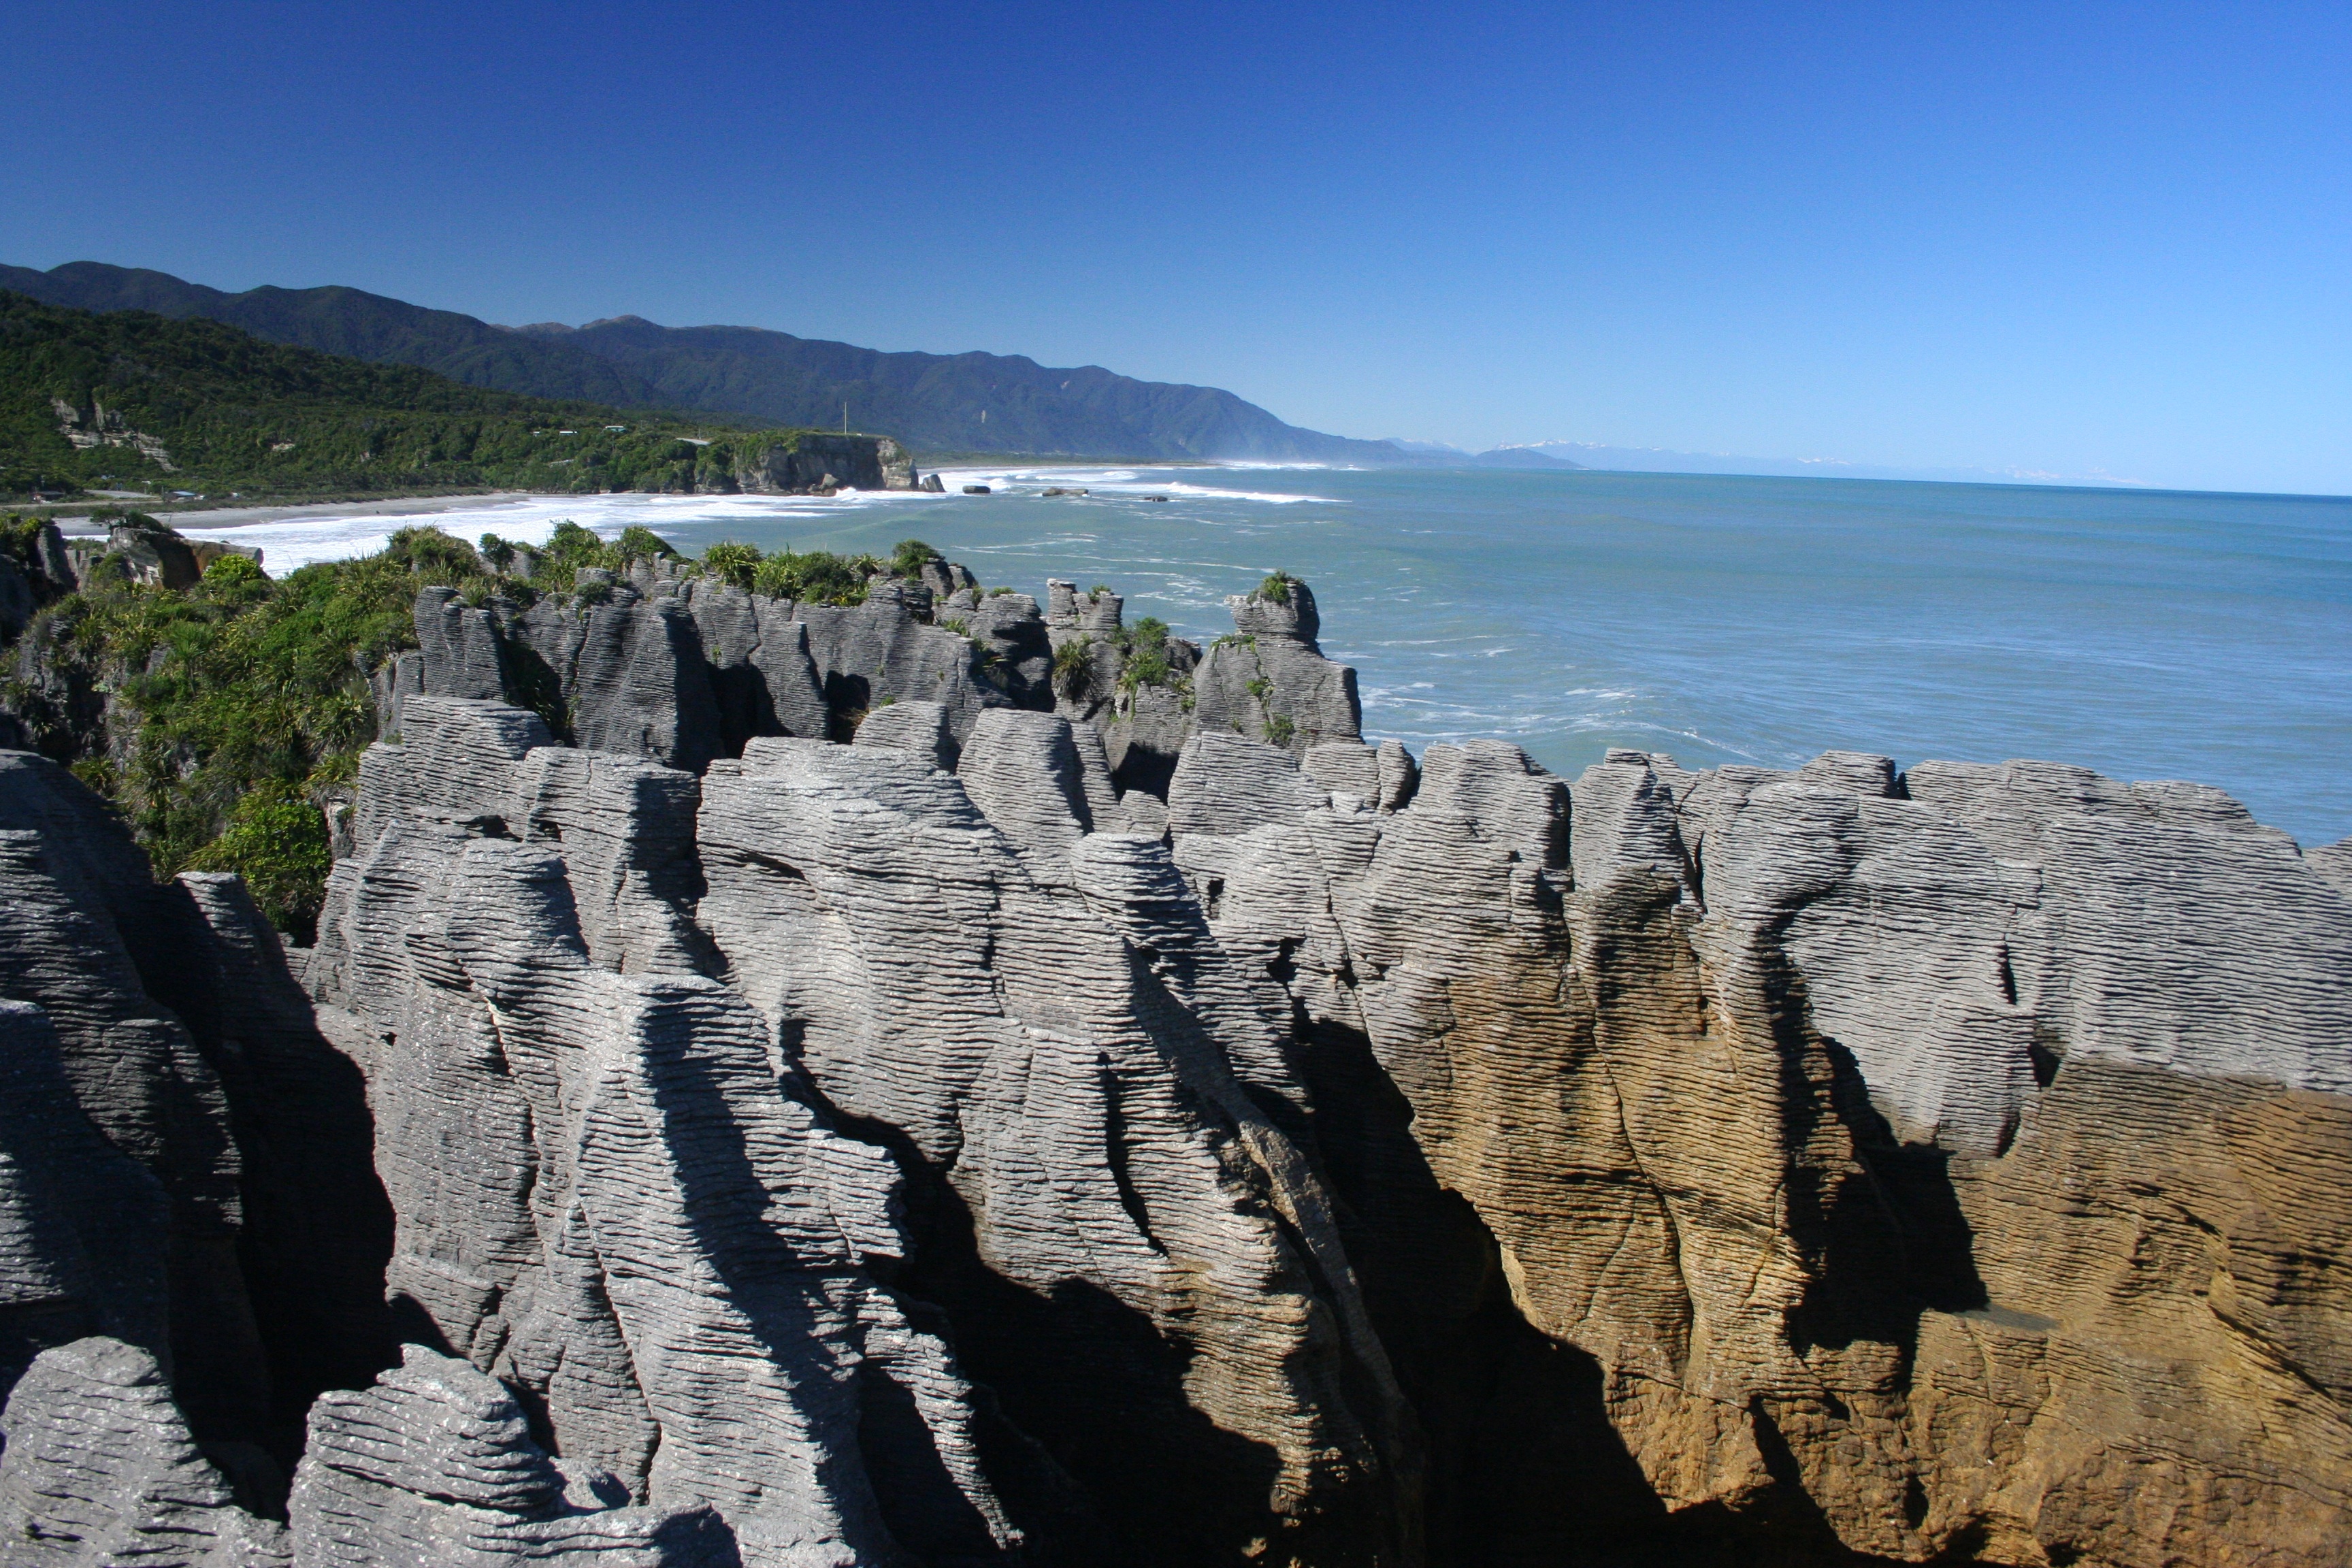
sea, coast, rock, ocean, formation, cliff, bay, rocky, terrain, material, geology, cape, landform, geographical feature